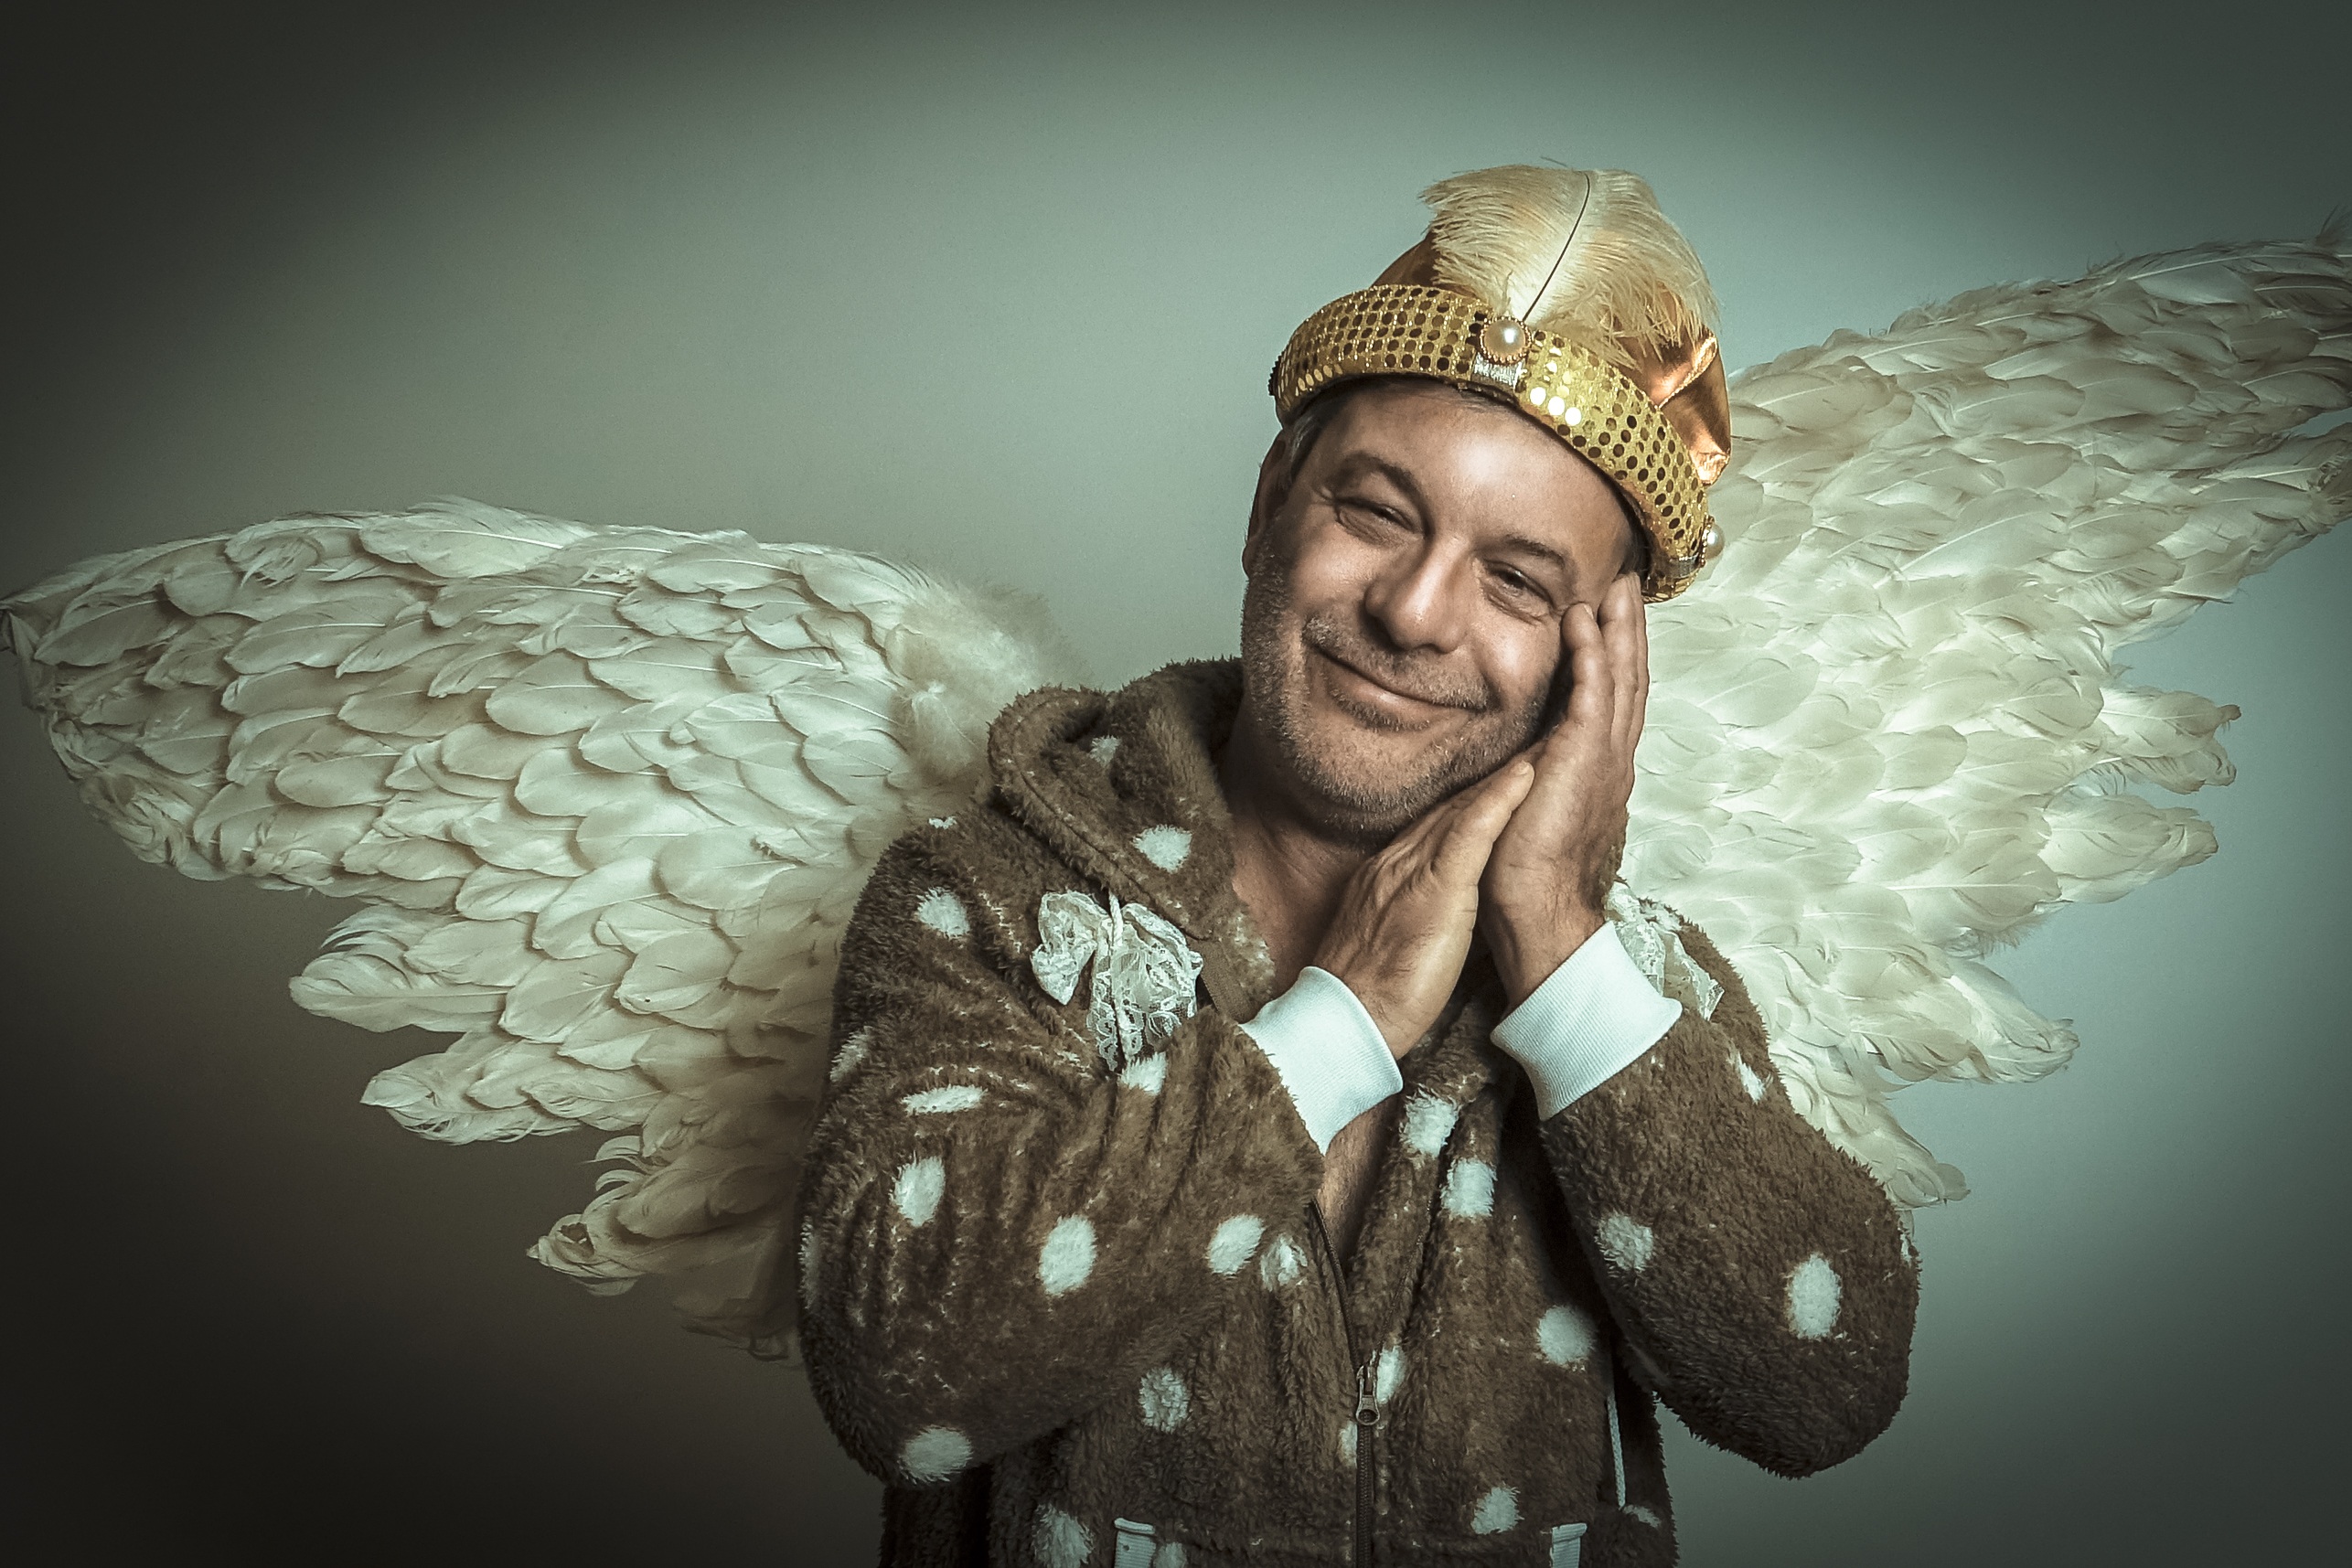
wing, photography, portrait, christmas, feather, birds, sculpture, angel, art, sleep, atmospheric, mythology, fictional character, christmas photo